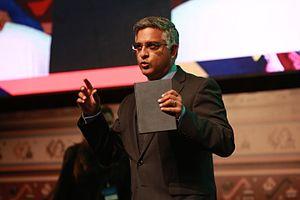
Adnan Nawaz est un animateur et réalisateur de télévision britannique. Il présente les nouvelles sportives à la chaîne d'information en continu BBC News 24 et BBC World pendant la semaine. Il s'est joint à News 24 en 2000 et il est devenu un présentateur. Il anime sur BBC World depuis 2001.